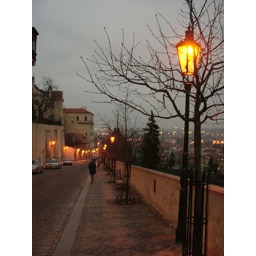
A street lamp glows at dusk on a side street in Prague, Czech Republic.